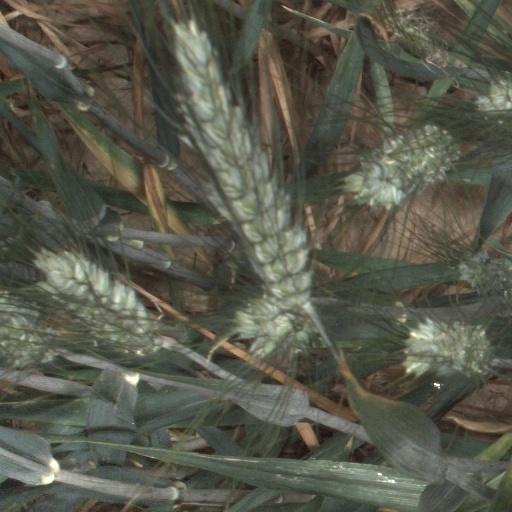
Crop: wheat